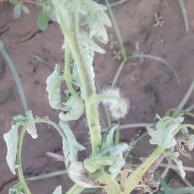
Crop: Tomato
Condition: bacterial-floundering-d